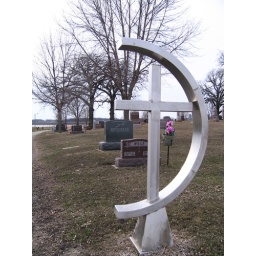
There are the pink flower in the center. A lake in the back ground.